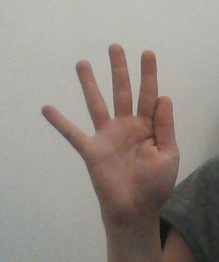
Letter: sheen